Poison (1991 film)

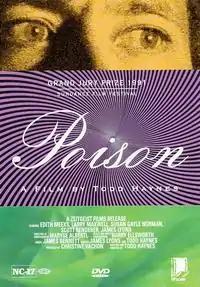
DVD cover

Poison is a 1991 American science fiction drama horror film written and directed by Todd Haynes, starring Edith Meeks, Larry Maxwell, Susan Gayle Norman, Scott Renderer, and James Lyons.